Lucas Faydherbe

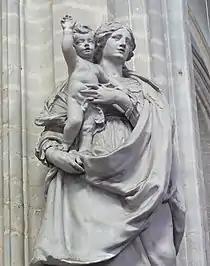
Madonna and child, 1675, Our Lady over the Dijle Church, Mechelen

Lucas Faydherbe began working as an architect late in his career and without formal training. He had by then gained practical experience on various construction sites where he had worked as a sculptor. This was the case in the Church of the Beguinage in Mechelen, for which he is often erroneously attributed the role of architect. He did continue the work on the interior of that church after architect Jacob Franquart had to abandon the project for health reasons in 1645. The relief of God the Father (1646–1647) on the pediment is attributed to him. Other projects in which he gained important experience as an architect are the design of the St. Ursula Chapel in the Church of Our Lady of Victories at the Sablon in Brussels, the mausoleum of the Thurn und Taxis family in the same church and as a consultant on structural problems in the crossing of St. Michael's Church in Leuven.